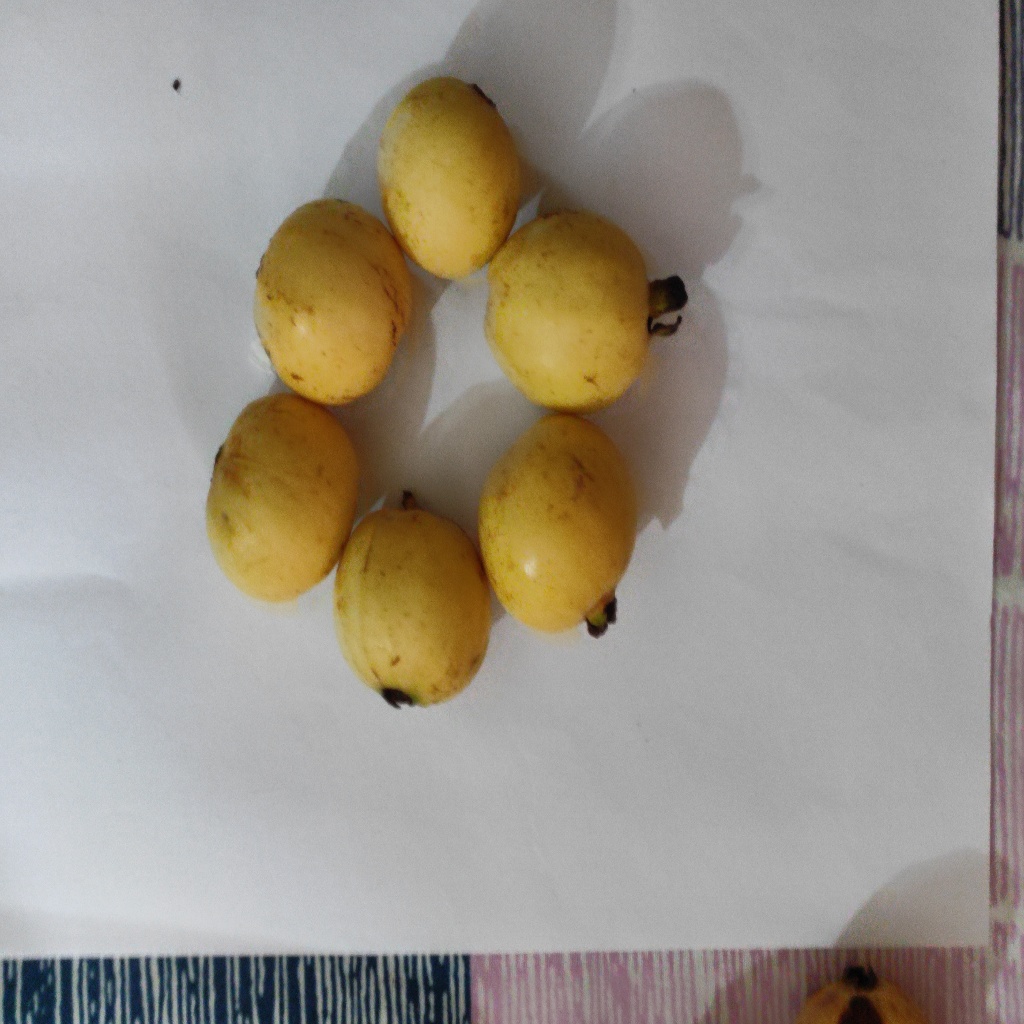
Crop: guava
Quality class: Class_A